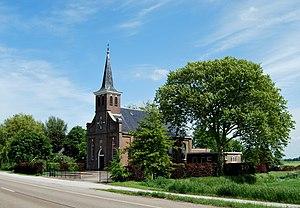
Delfstrahuizen est un village de la commune néerlandaise de De Fryske Marren, situé dans la province de Frise.